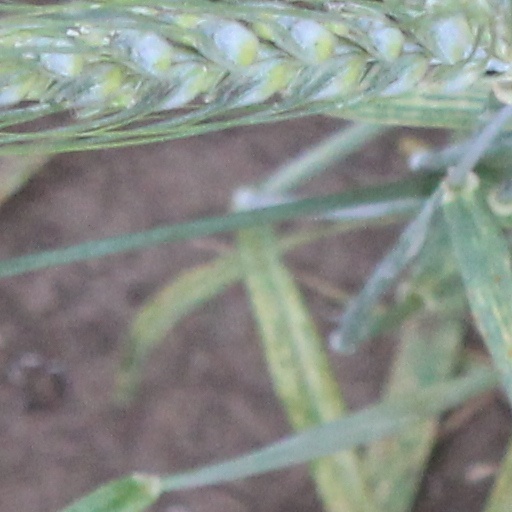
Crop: wheat